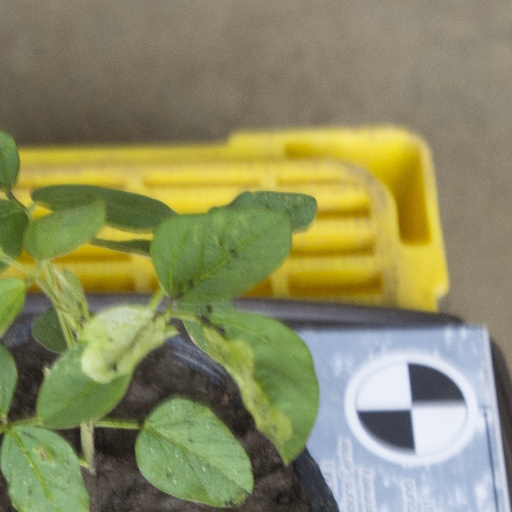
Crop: soybean